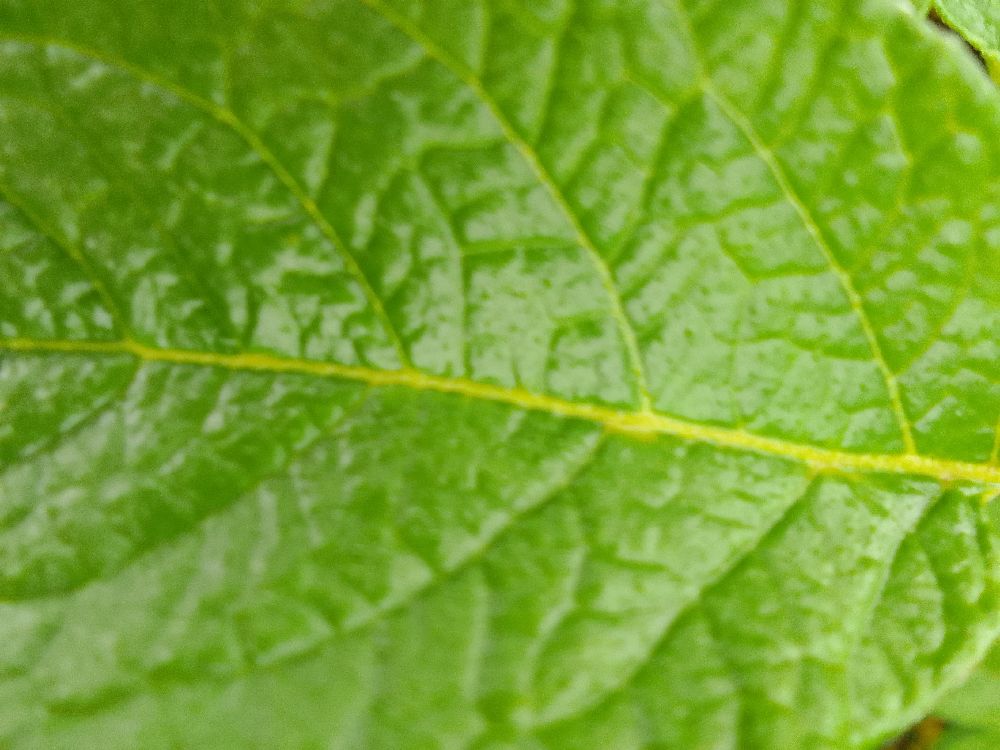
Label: Healthy